Raymond J. Broderick

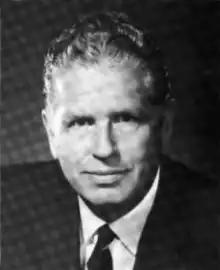

Raymond Joseph "Ray" Broderick (May 29, 1914 – August 6, 2000) was an American jurist and politician from the Commonwealth of Pennsylvania. A member of the Republican Party, he served as the 24th lieutenant governor of Pennsylvania from 1967 to 1971 and as a United States district judge of the United States District Court for the Eastern District of Pennsylvania.